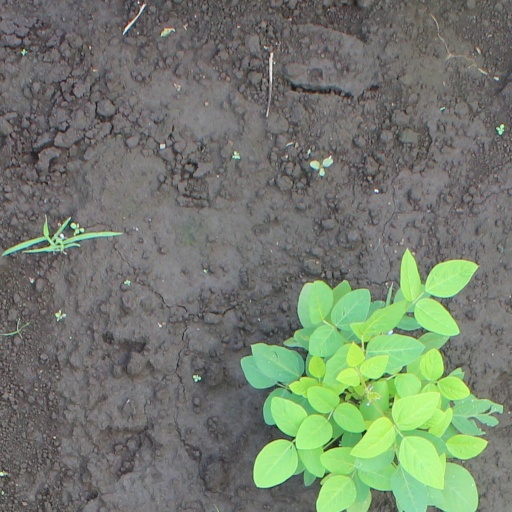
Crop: soybean